Industrial Revolution in Scotland

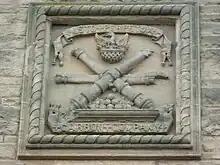
The Carron Company trademark on the Carron Works, the objective of the 1820 Radical War

The nineteenth century saw some major engineering projects including Thomas Telford's (1757–1834) stone Dean Bridge (1829–31) and iron Craigellachie Bridge (1812–14). In the 1850s the possibilities of new wrought- and cast-iron construction were explored in the building of commercial warehouses in Glasgow. This adopted a round-arched Venetian style first used by Alexander Kirkland (1824–92) at the heavily ornamented 37–51 Miller Street (1854) and translated into iron in John Baird I's Gardner's Warehouse (1855–56), with an exposed iron frame and almost uninterrupted glazing. Most industrial buildings avoided this cast-iron aesthetic, like William Spence's (1806?–83) Elgin Engine Works built in 1856–58, using massive rubble blocks.